Leaf

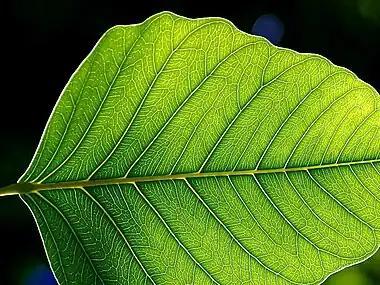
A leaf with laminar structure and pinnate venation

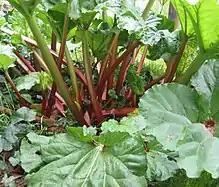
The overgrown petioles of rhubarb ("Rheum rhabarbarum") are edible.

In the simplest mathematical models of phyllotaxis, the apex of the stem is represented as a circle. Each new node is formed at the apex, and it is rotated by a constant angle from the previous node. This angle is called the "divergence angle". The number of leaves that grow from a node depends on the plant species. When a single leaf grows from each node, and when the stem is held straight, the leaves form a helix.